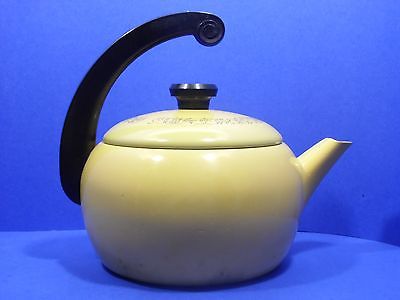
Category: kettle